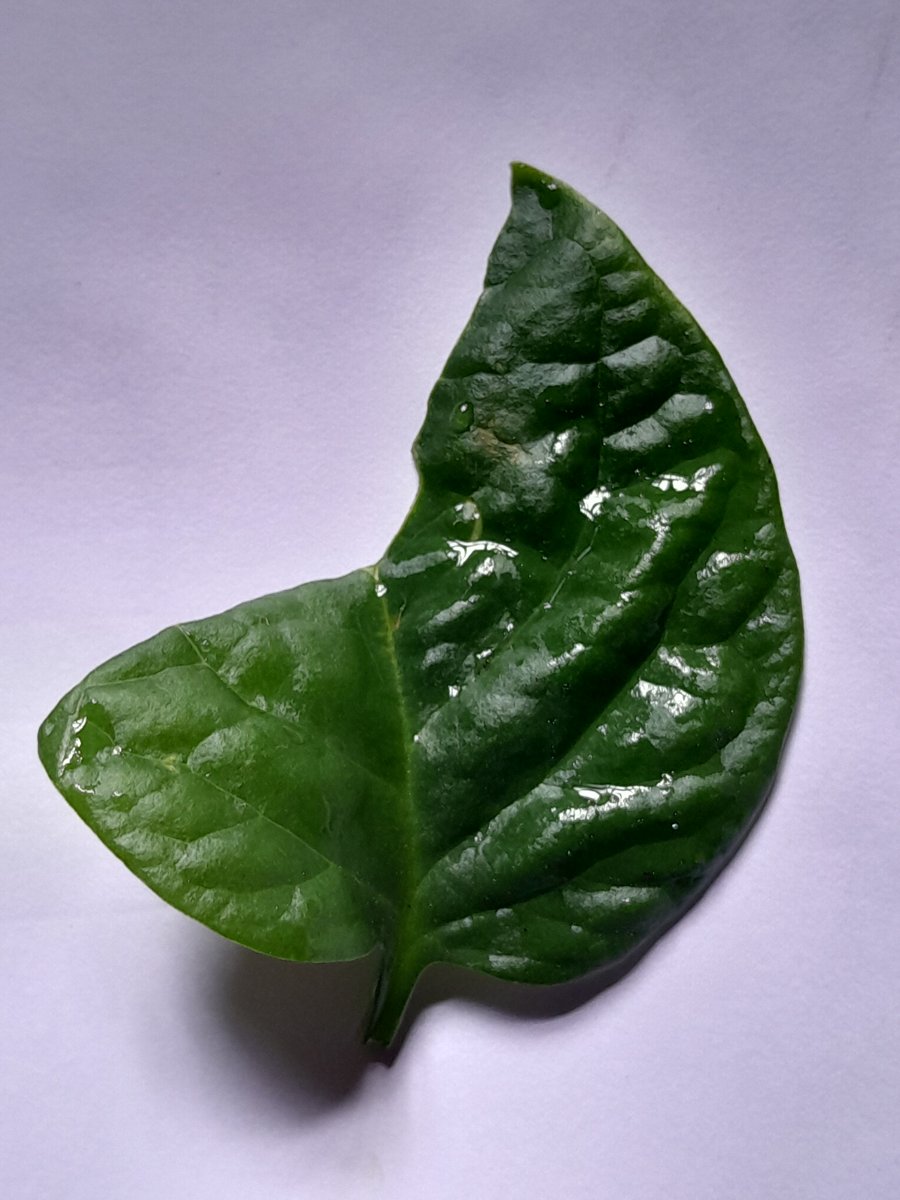
Label: Pest-Damage